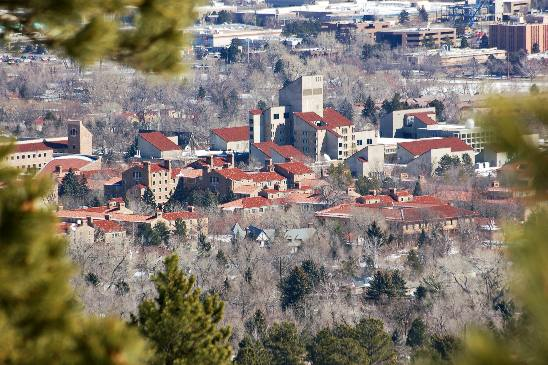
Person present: No